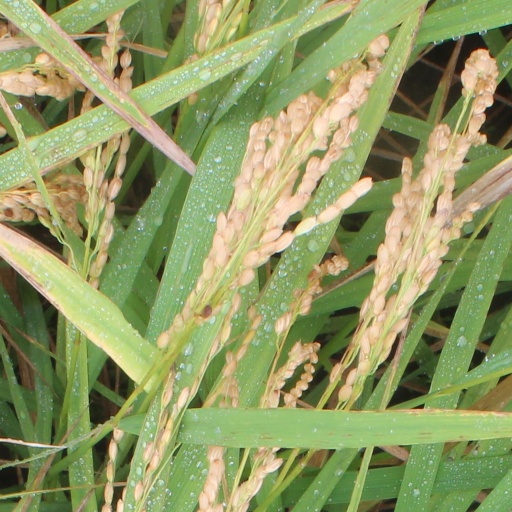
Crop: rice